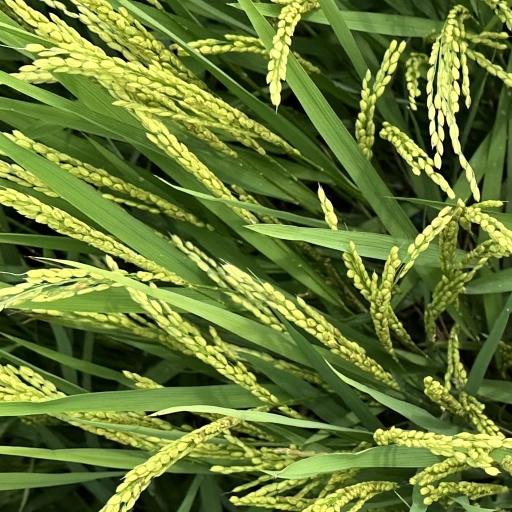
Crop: rice